Decision at Gettysburg

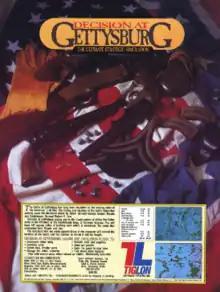

Decision at Gettysburg is a 1990 video game published by Tiglon Software.